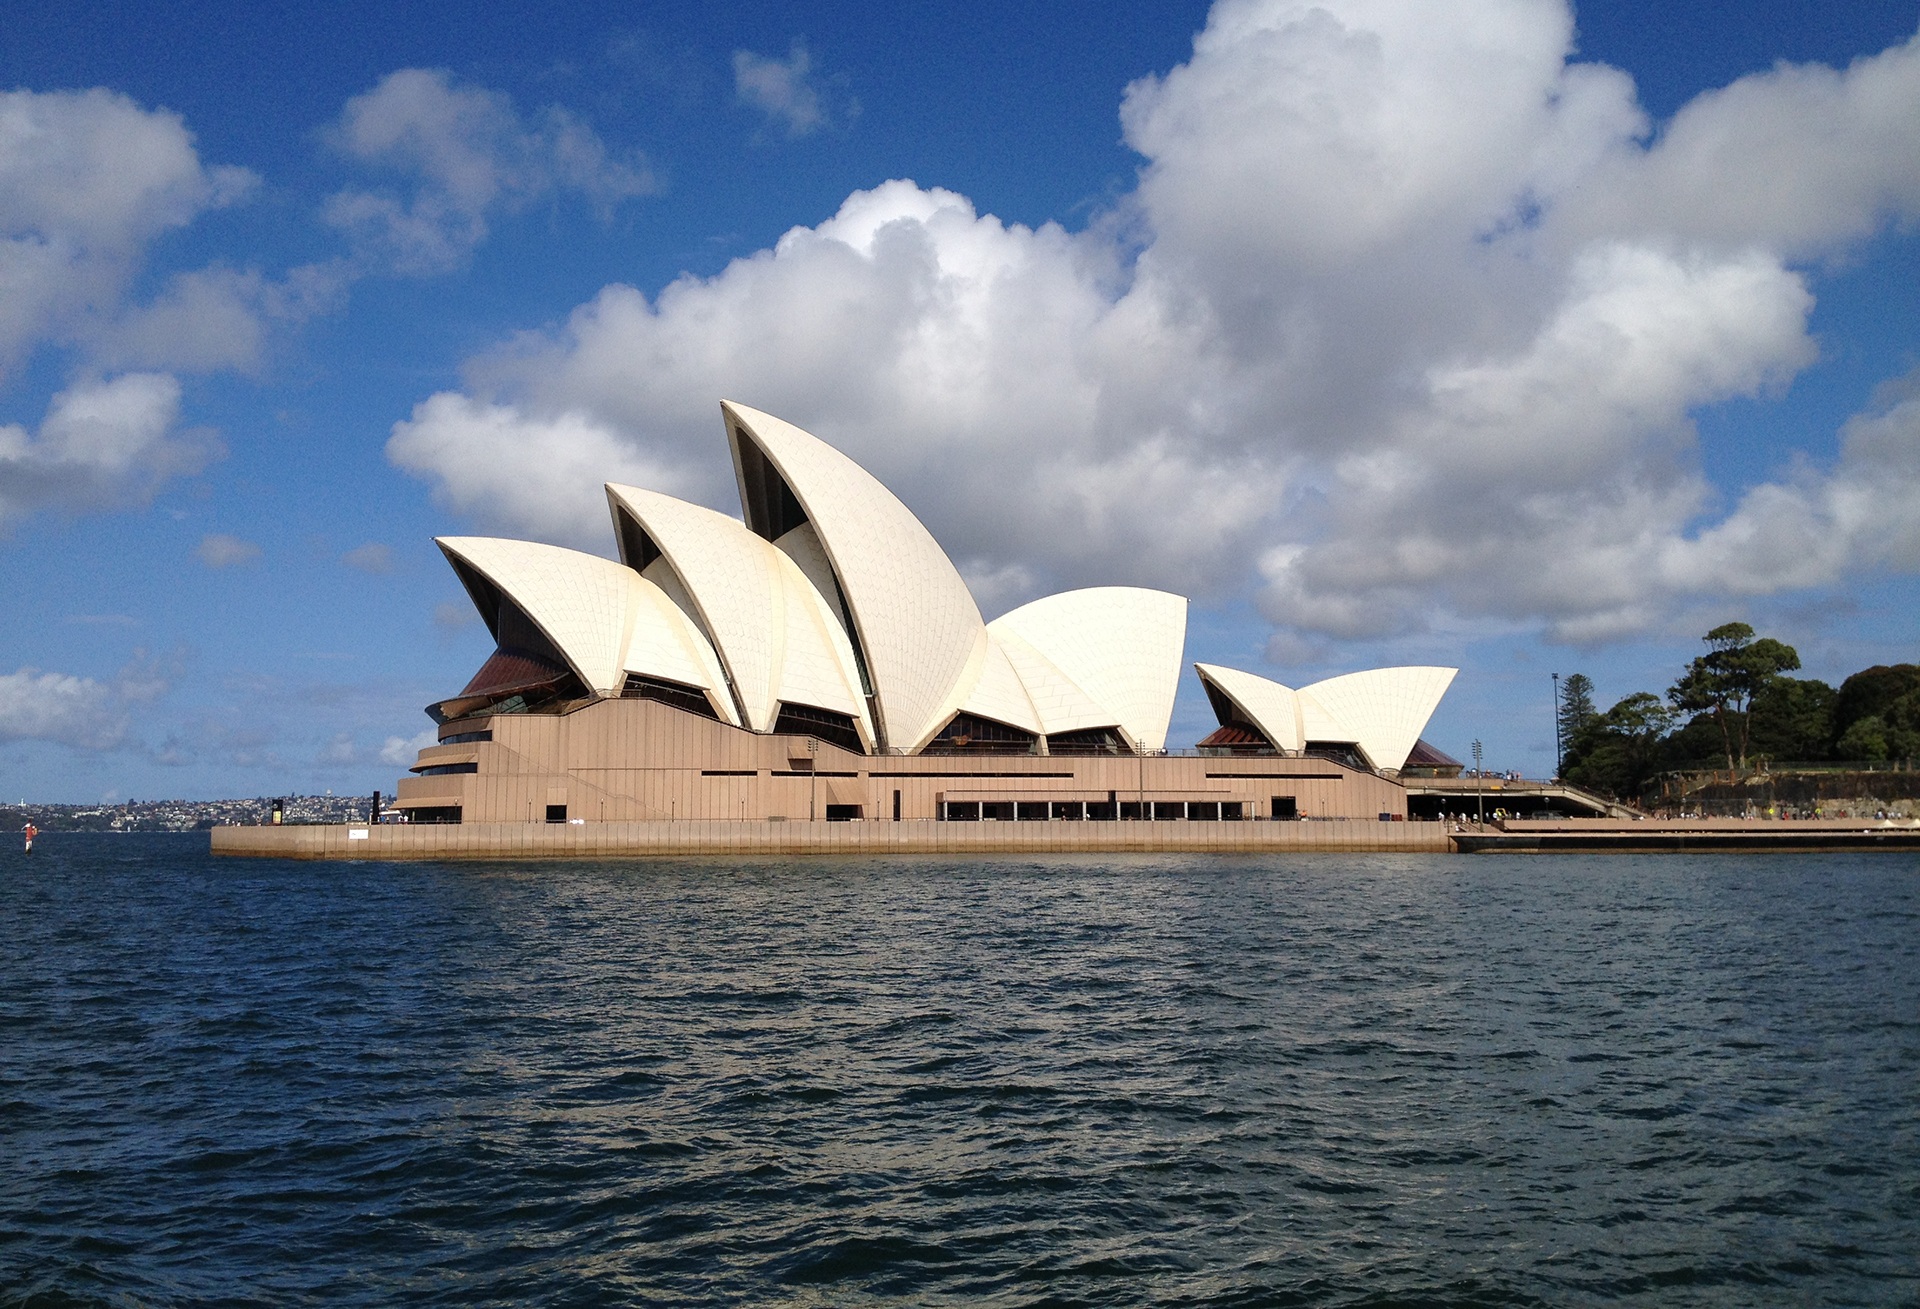
sea, ocean, boat, vacation, vehicle, sydney, opera house, bay, boating, the opera house, the sydney opera house